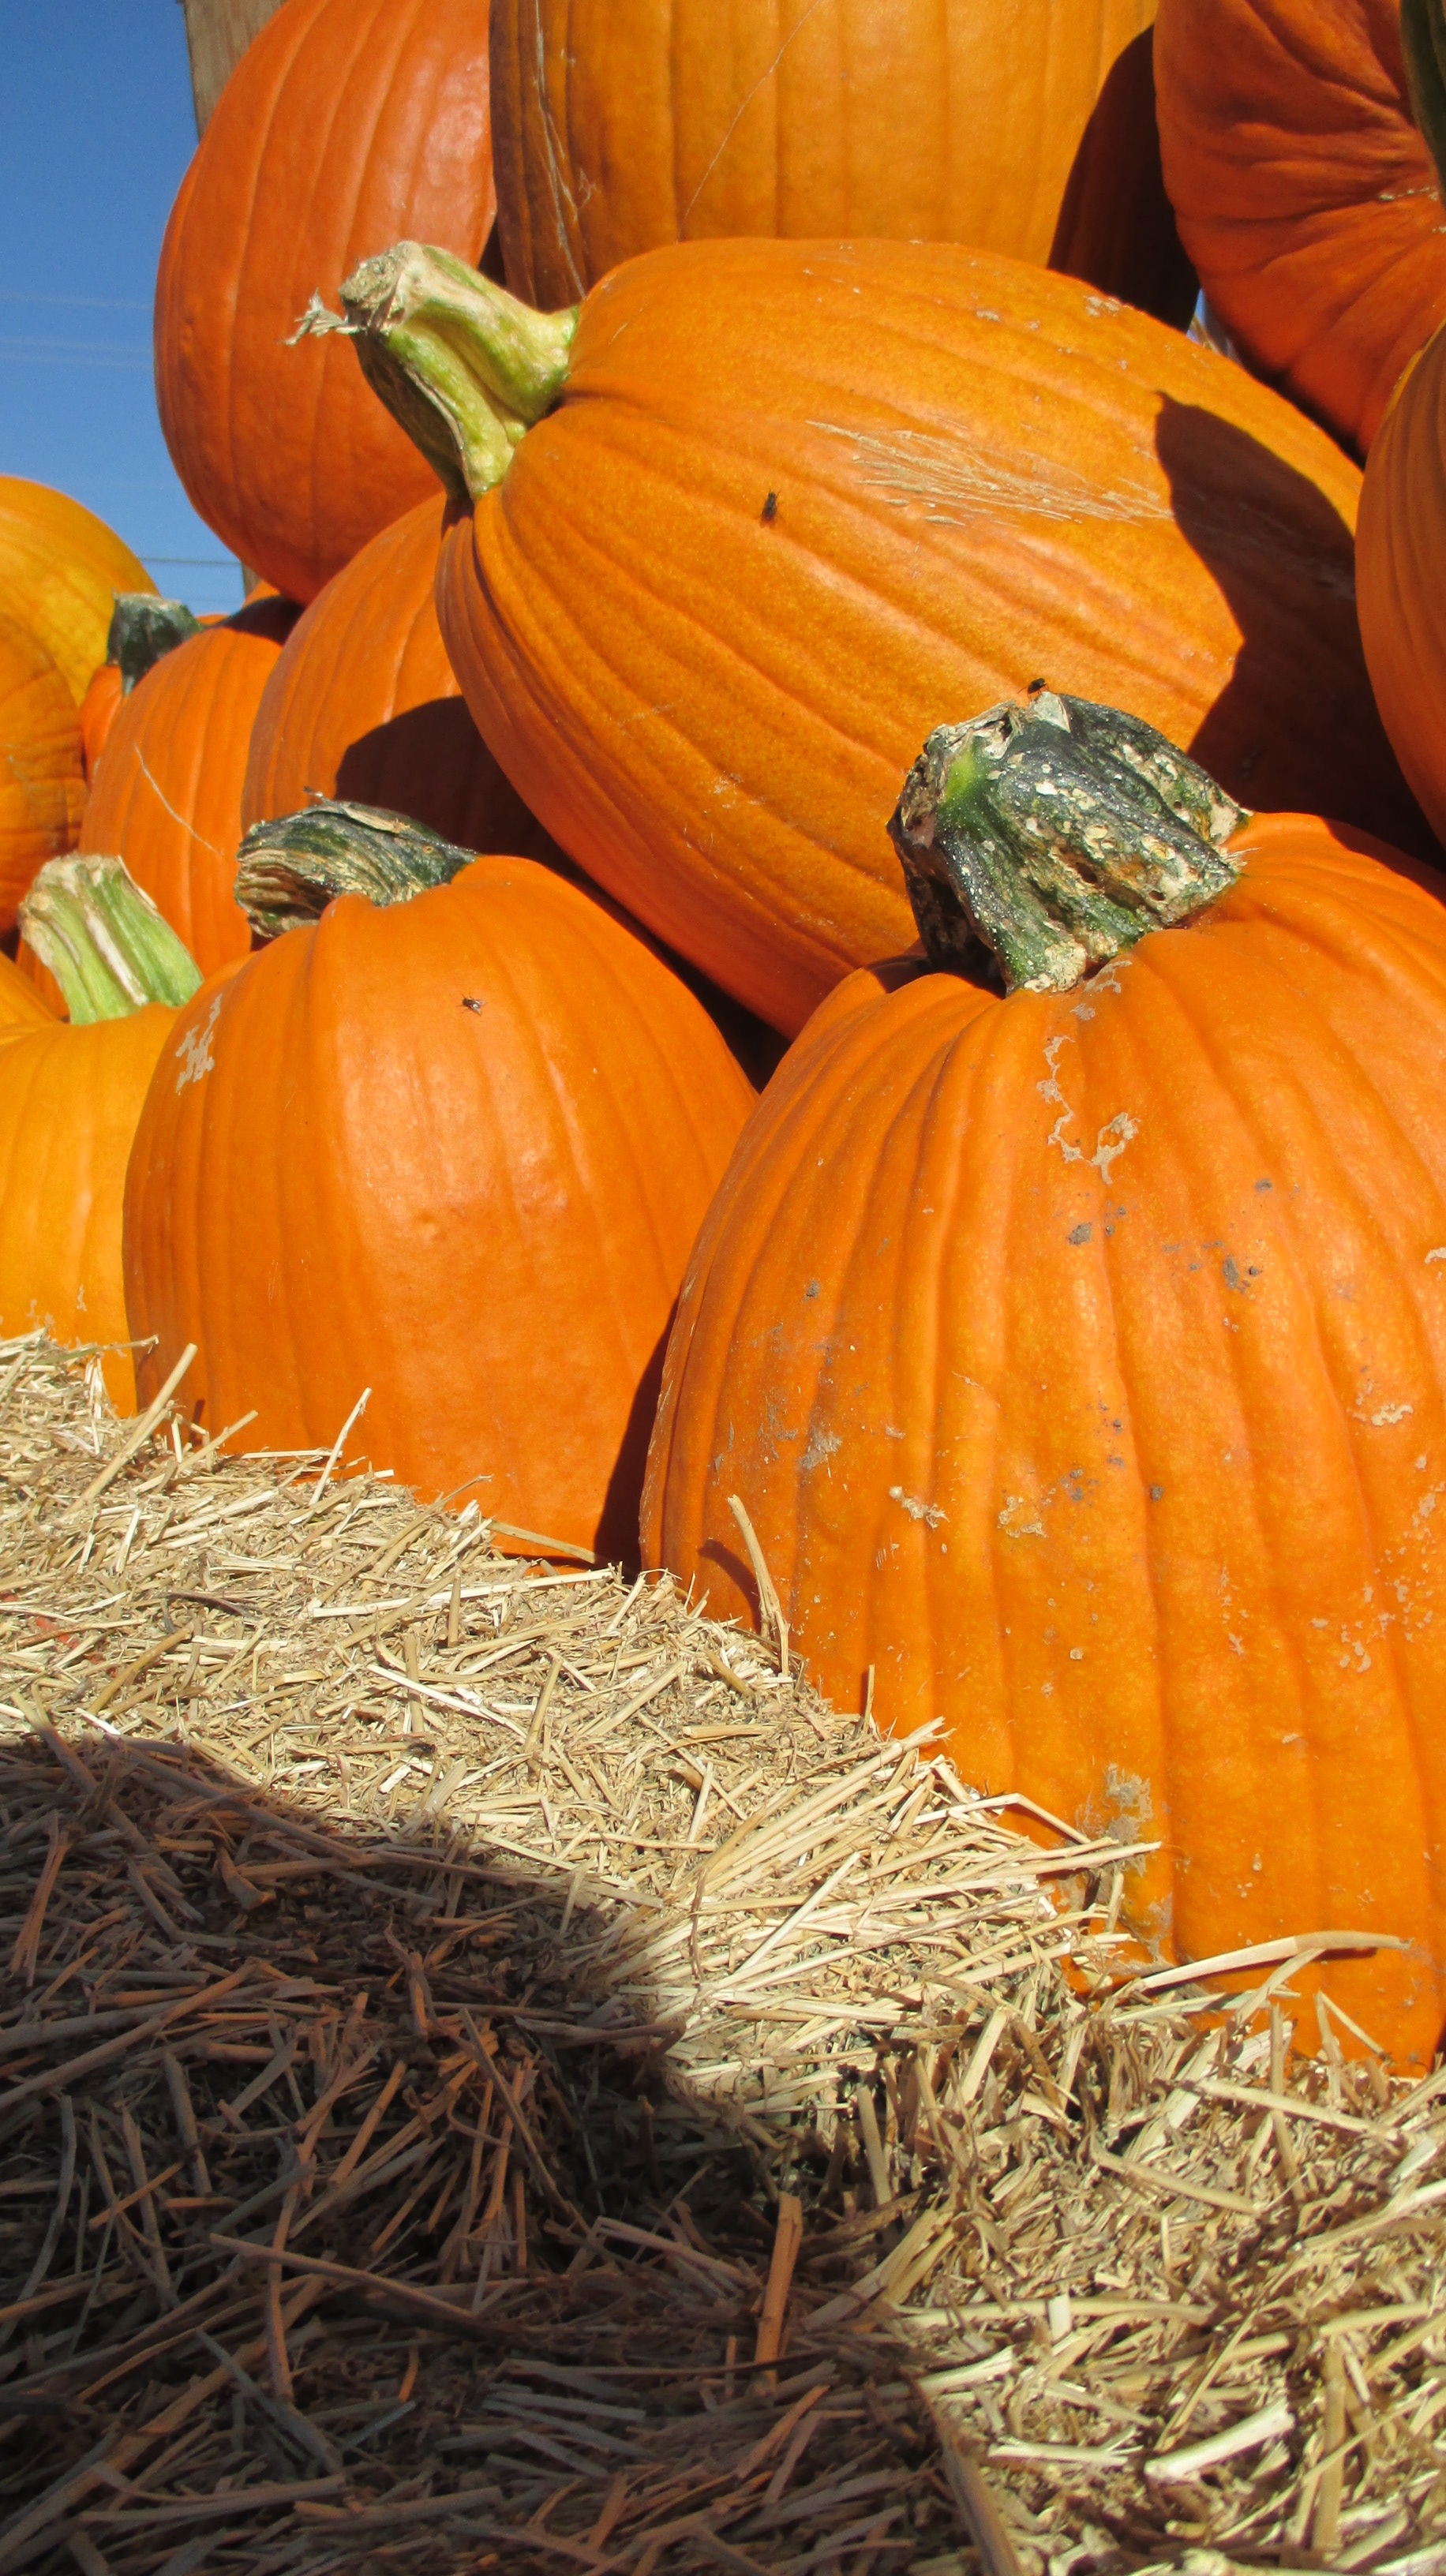
orange, harvest, produce, vegetable, autumn, pumpkin, halloween, gourd, thanksgiving, patch, calabaza, carving, cucurbita, man made object, winter squash